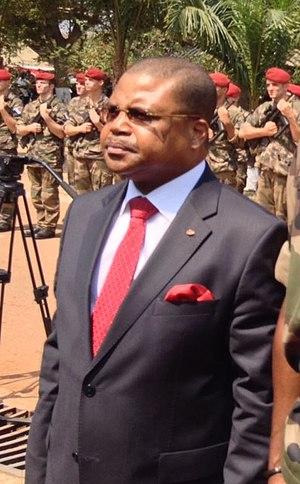
Nicolas Tiangaye, né le 13 septembre 1956 à Bocaranga, est un avocat et homme politique centrafricain.